Erna Solberg

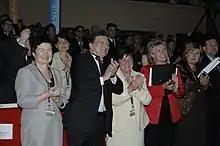
Solberg, José Manuel Barroso and Mariano Rajoy at European People's Party Congress in Warsaw in 2009

In fact, numbers show that the Bondevik government, of 2001–2005, actually let in thousands more asylum seekers than the subsequent centre-left Red-Green government, of 2005–2009. In 2003, Solberg proposed introducing Islamic Sharia Councils in Norway after being informed of the existence of such councils in the United Kingdom, and, in 2004, said that she wished to increase immigration to Norway.